Ashford v Thornton

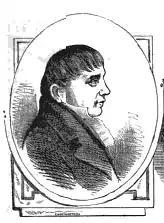
Contemporary depiction of Abraham Thornton

Local opinion was heavily against Thornton. Pamphlets were sold purporting to show Thornton's guilt, and poems were composed with the same theme. The defendant's solicitor complained of these, alleging it made it hard to find an unbiased jury. On 8 August 1817, people filled the street in front of County Hall in Warwick, where the trial was to take place. When the judge, Sir George Sowley Holroyd (a justice of the Court of King's Bench) began proceedings at 8 a.m., people rushed to fill the available seating, and the public benches remained full throughout the one-day trial. Because of the nature of the evidence, women were not permitted to witness the trial.